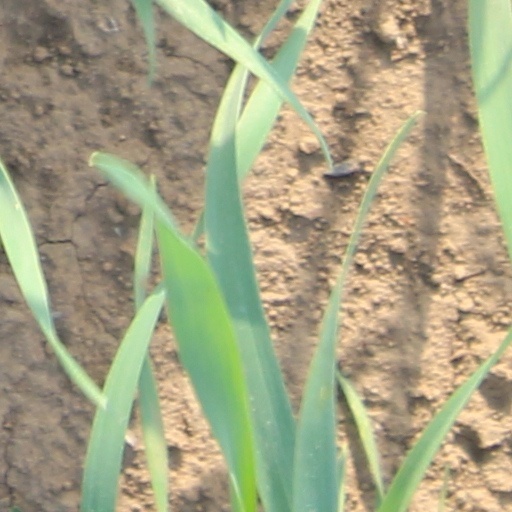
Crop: wheat